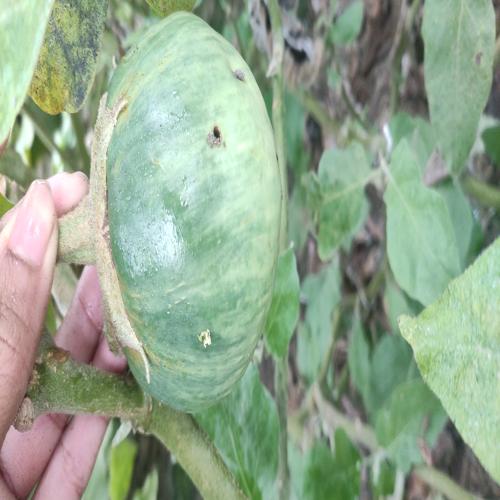
Label: Shoot and Fruit Borer